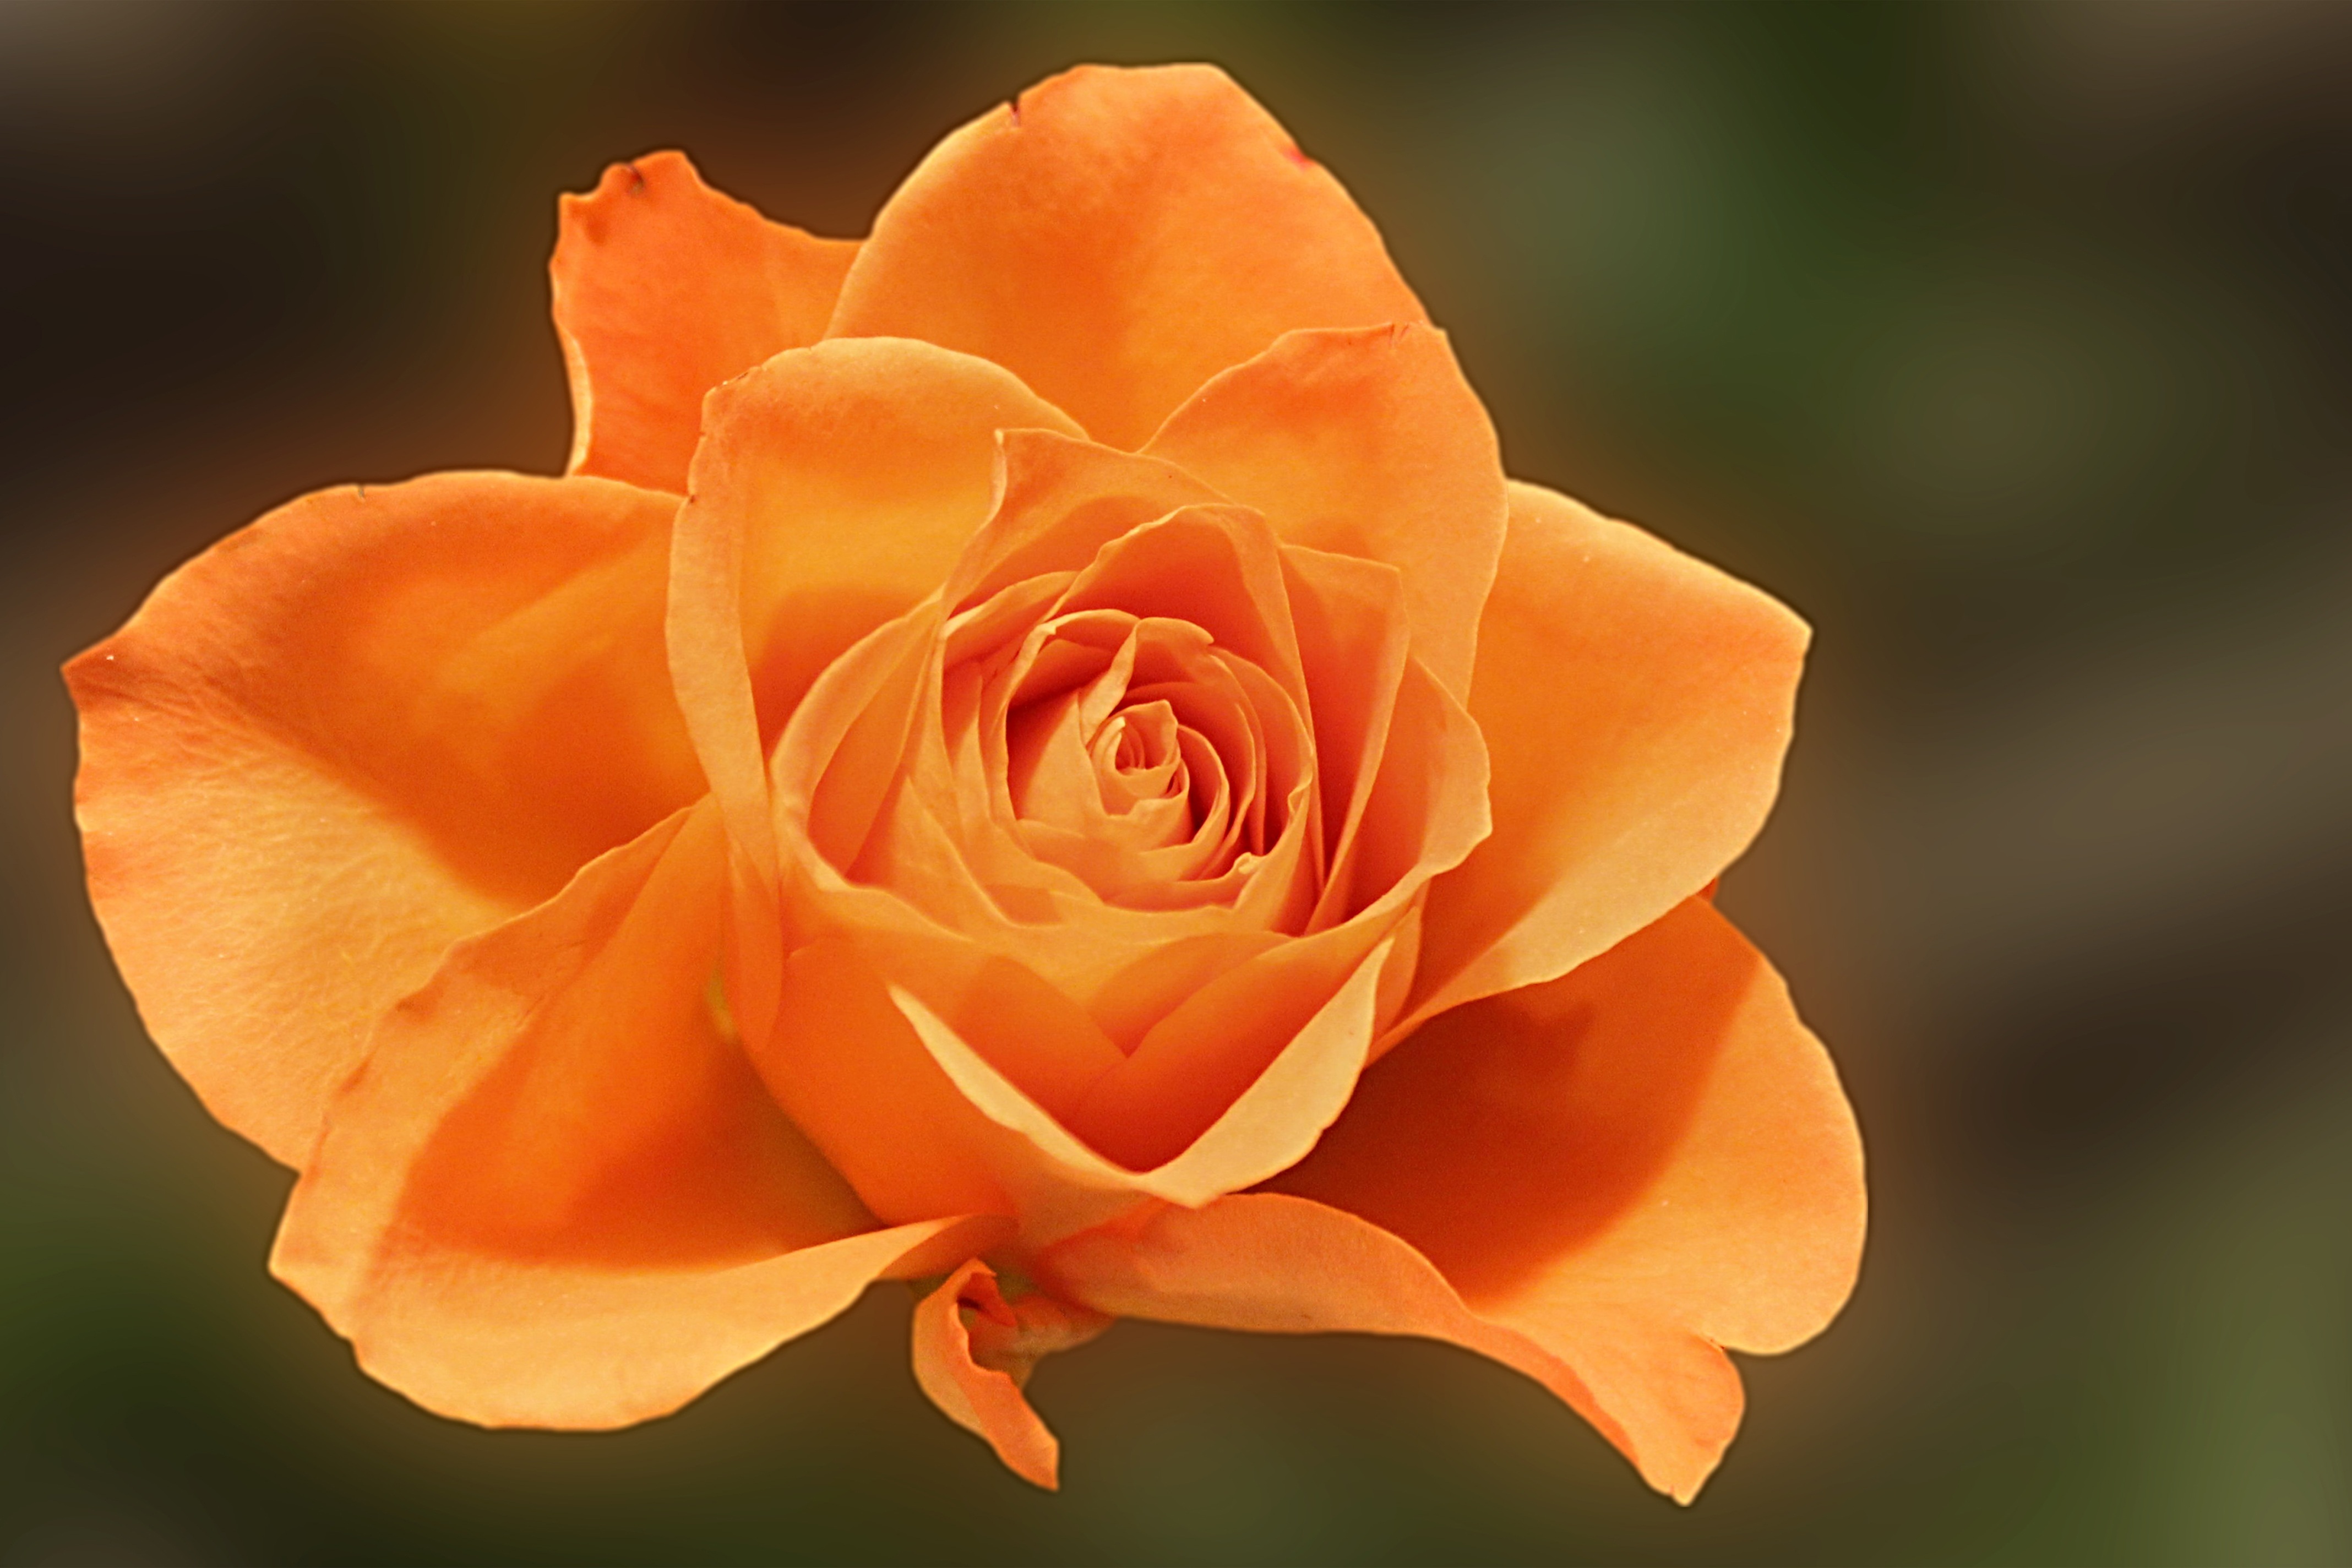
blossom, plant, photography, flower, petal, bloom, rose, orange, yellow, flora, close up, floribunda, macro photography, flowering plant, garden roses, rose family, plant stem, land plant, rose order, austrian briar